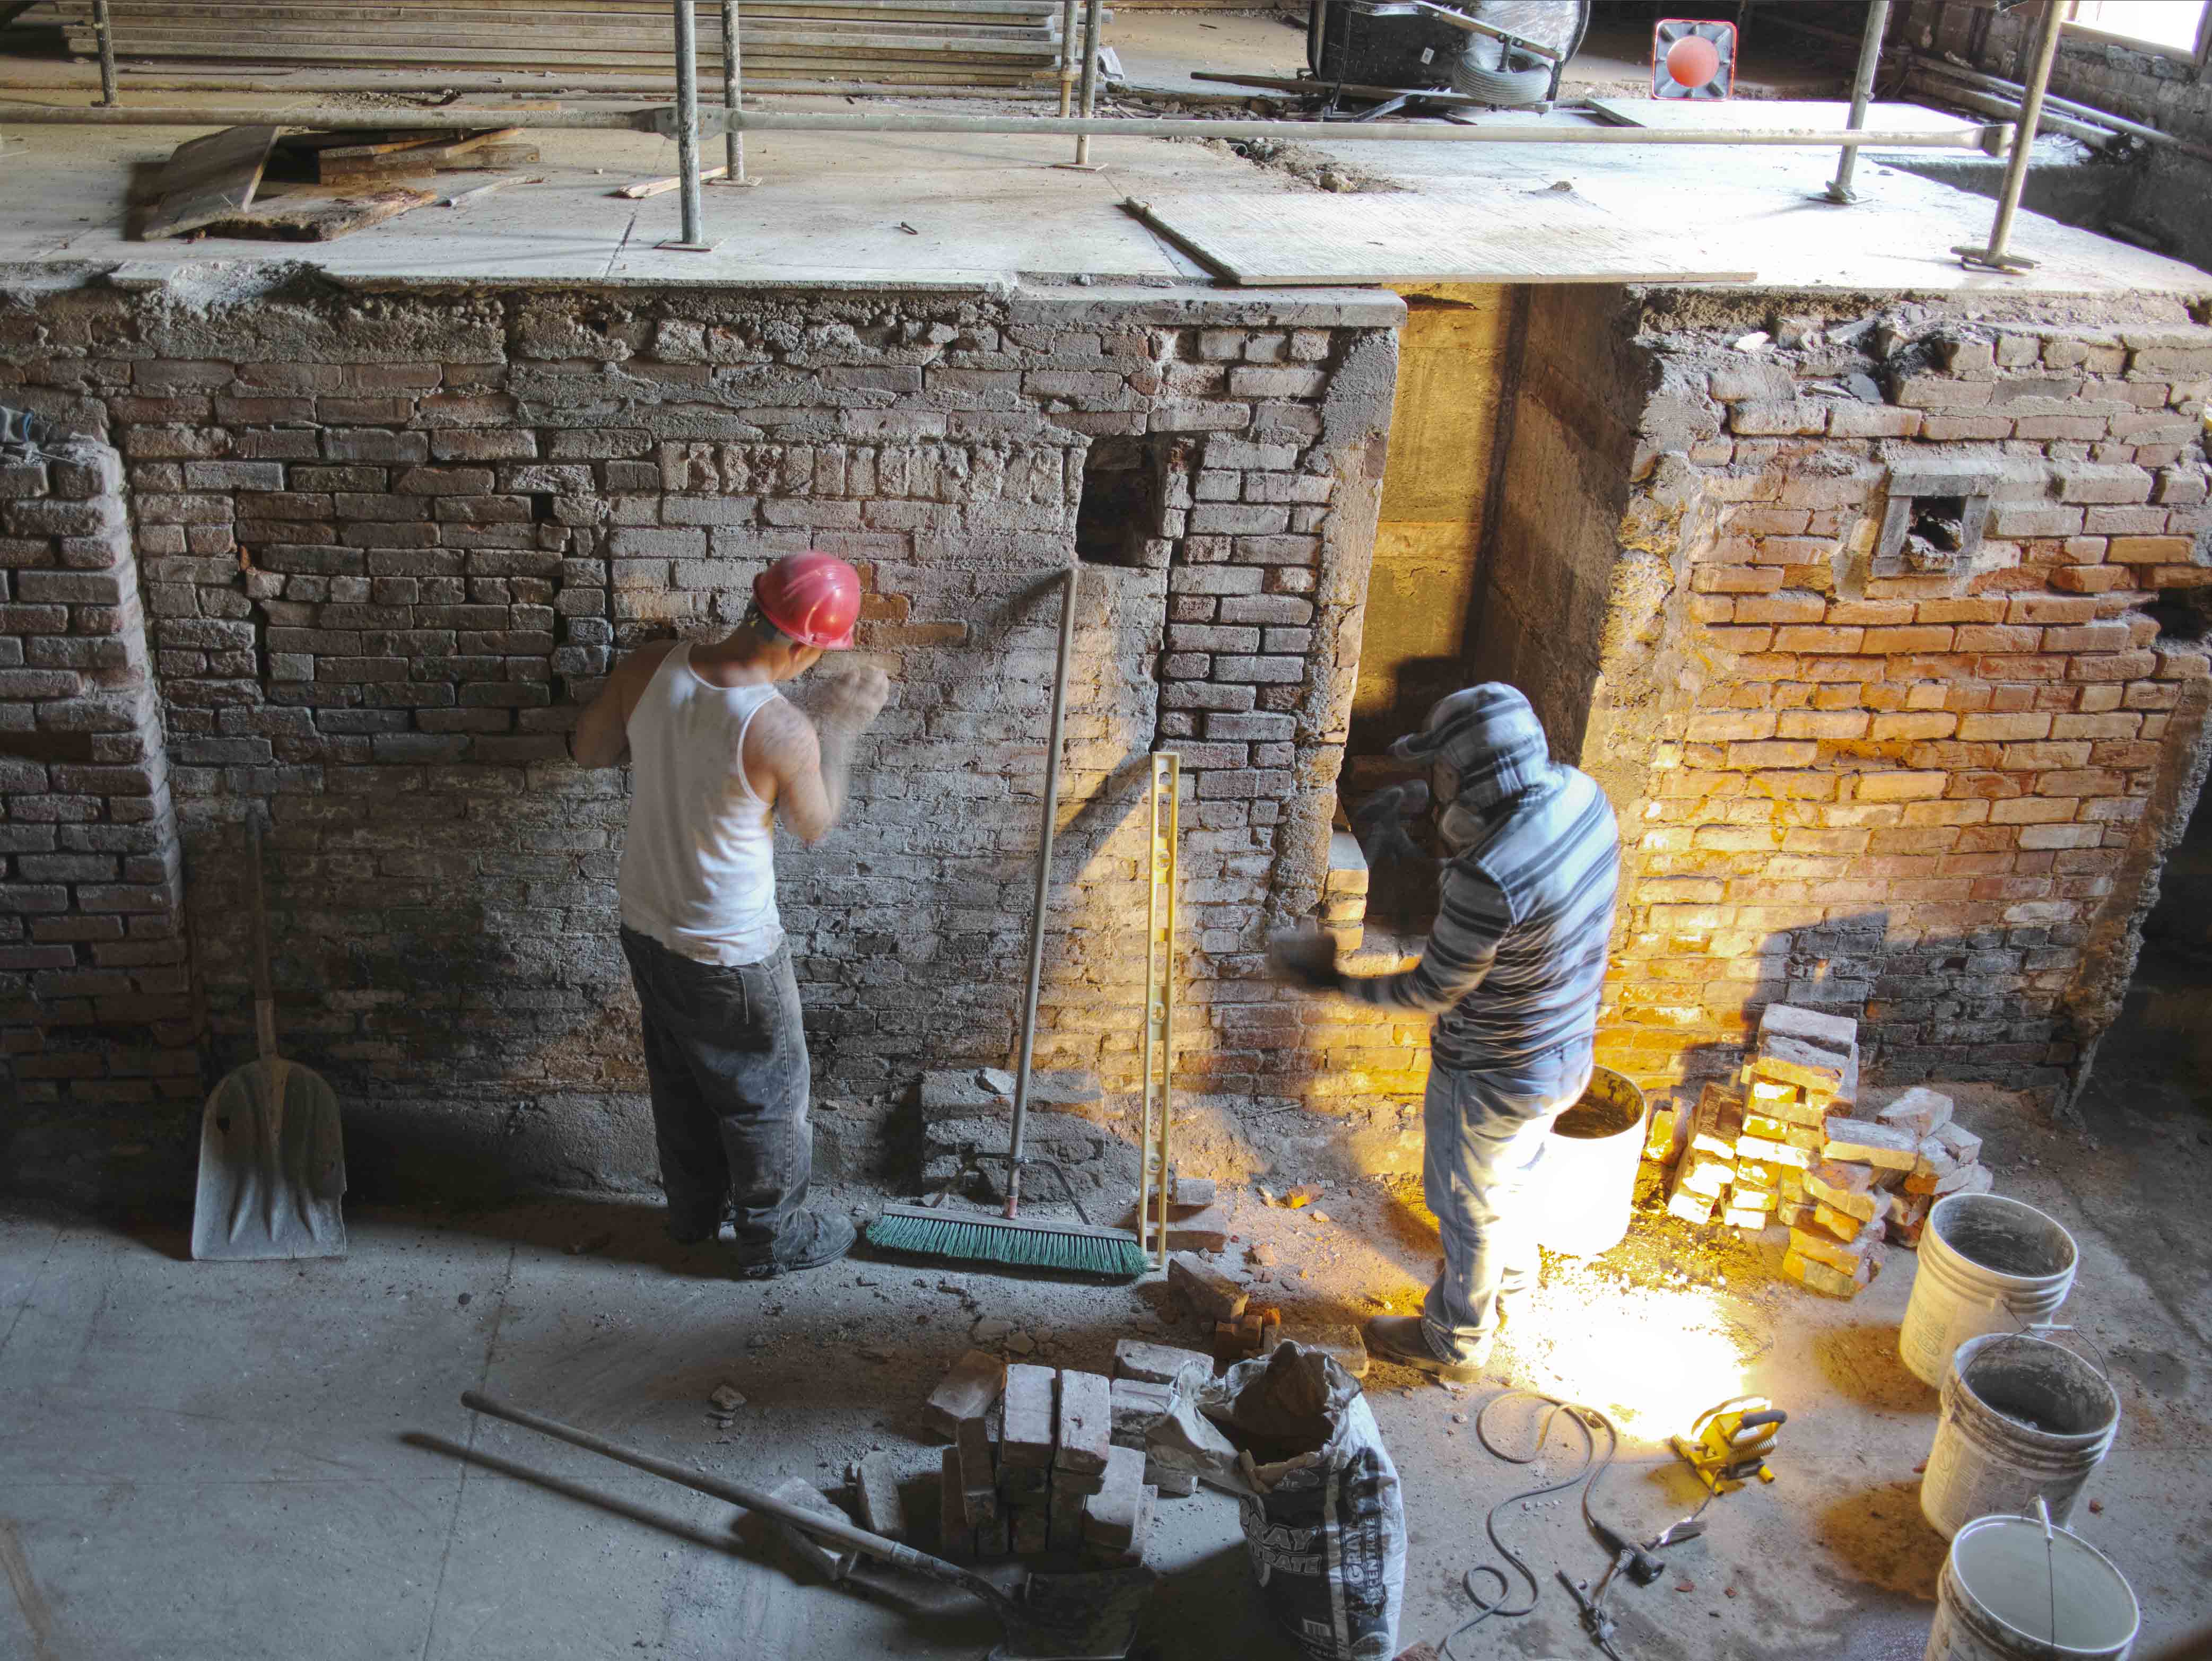
wood, wall, art, ukiah, palacehotel, ancient history